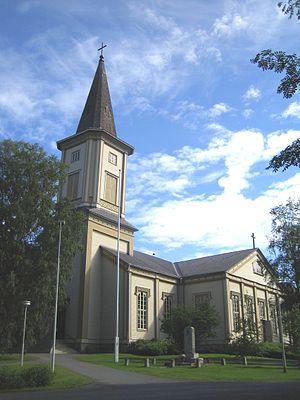
L'église de Sotkamo est une église luthérienne située à Sotkamo en Finlande.
Cet article recense les églises évangéliques-luthériennes de Finlande.
Johan Oldenburg est un architecte suédois et finlandais qui a travaillé principalement en Finlande.